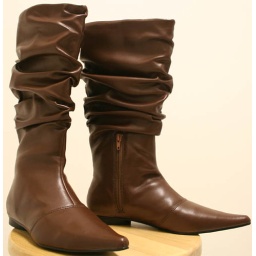
#63. Sexy brown boots- New in box $15 (sz 7)